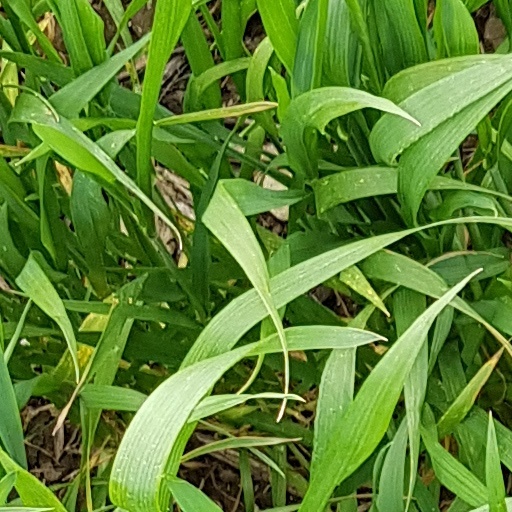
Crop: wheat